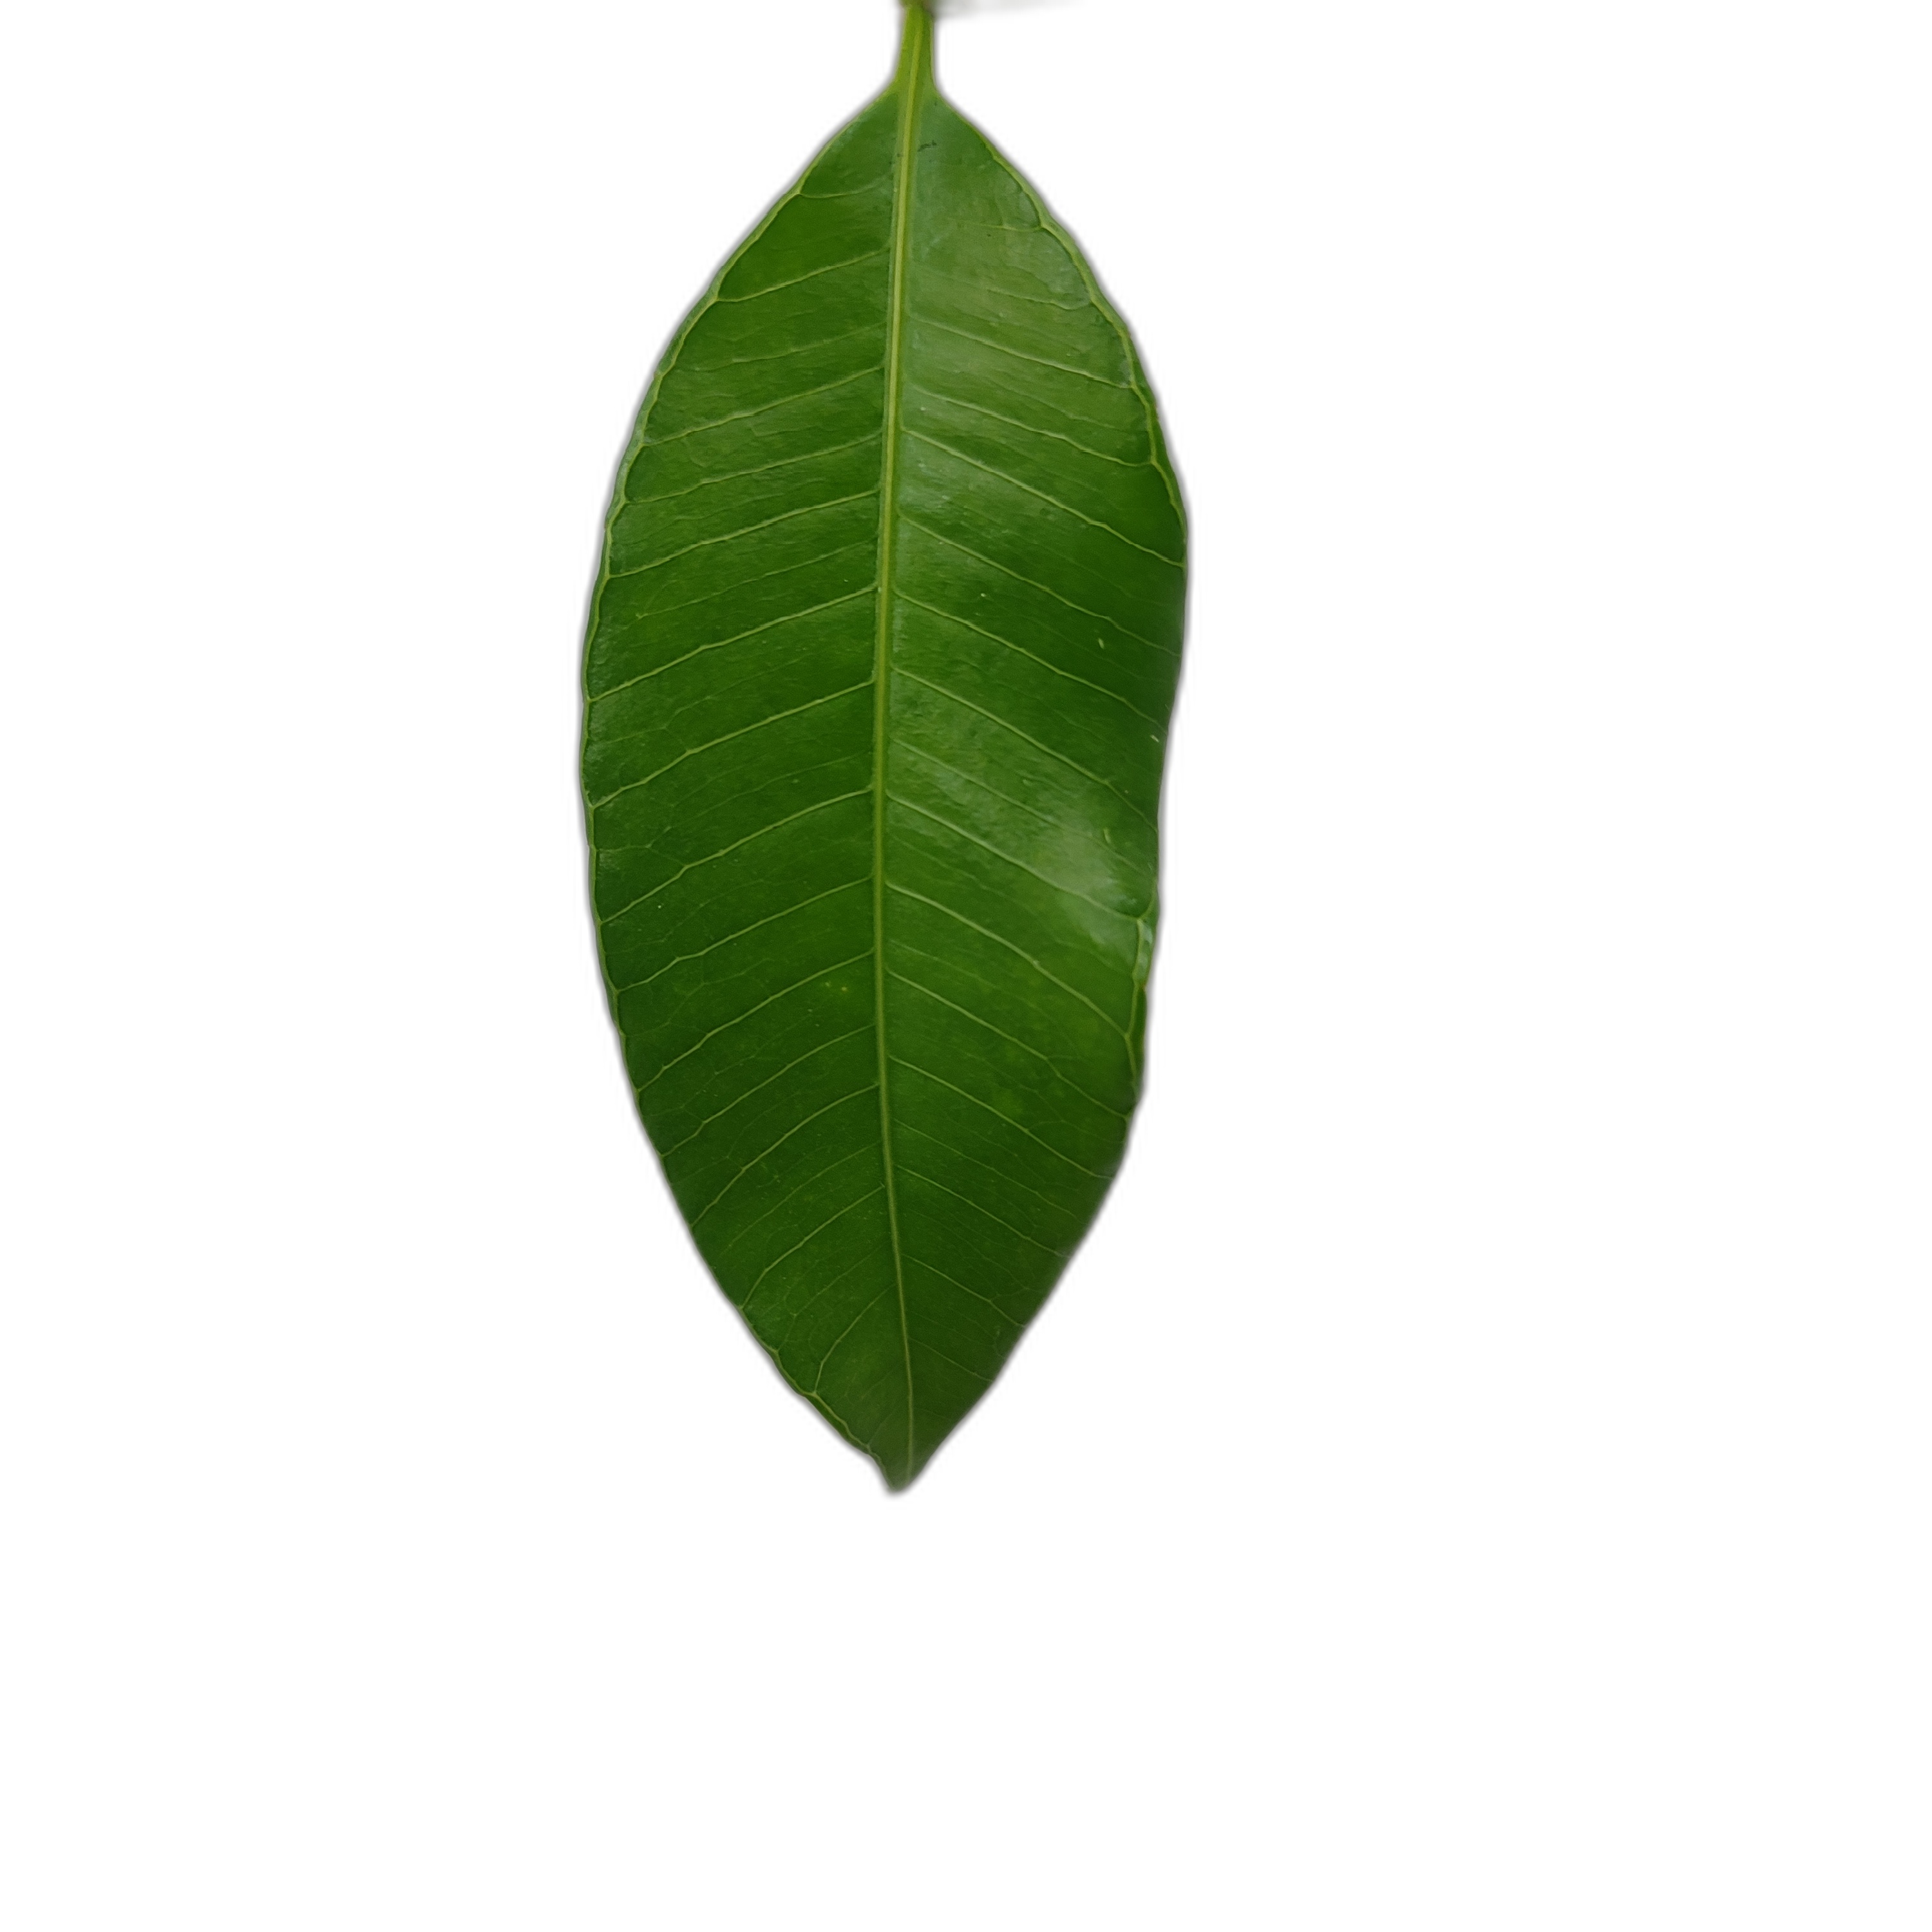
Label: healthy